Godzilla (1983 video game)

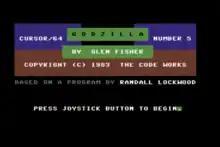

Godzilla is in the oceans near Japan. The military is using all its weapons to protect Tokyo for the upcoming attack.